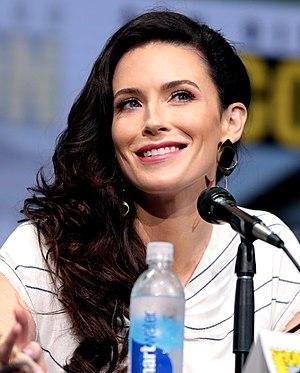
L'Épée de vérité est une série télévisée américaine en 44 épisodes de 42 minutes, créée par Sam Raimi et inspirée du roman L'Épée de vérité écrit par Terry Goodkind. La diffusion de la série, en syndication, a commencé le 1ᵉʳ novembre 2008 et s'est terminée le 22 mai 2010.